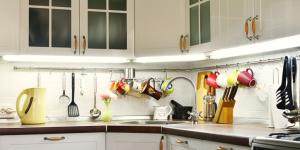
como organizar una cocina